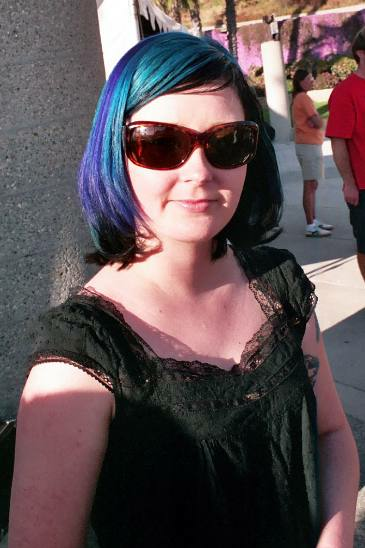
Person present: Yes